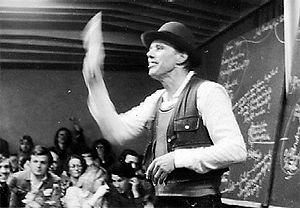
Joseph Heinrich Beuys [ˈjoːzɛf ˈhaɪ̯nʁɪç ˈbɔʏs], né le 12 mai 1921 à Krefeld, sur la rive gauche du Rhin inférieur, et mort le 23 janvier 1986 à Düsseldorf, est un artiste allemand qui a produit nombre de dessins, sculptures, performances, happenings, vidéos, installations et théories, constituant un ensemble artistique très engagé politiquement.